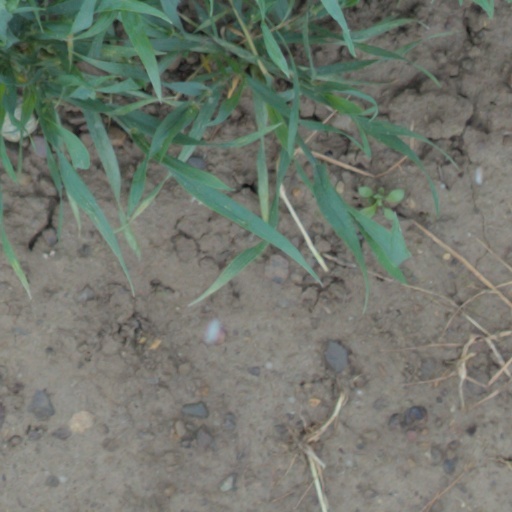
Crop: wheat